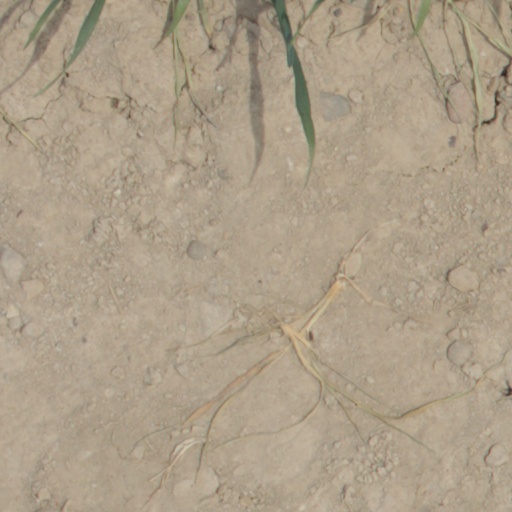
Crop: wheat